SS Merchant

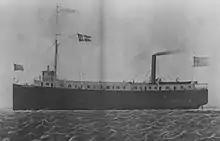
Lithograph of "Merchant"

"Merchant" was enrolled in Buffalo, which was also her home port, on August 2, 1862. She was built for James C. and Edwin T. Evans (also of Buffalo), under whom she carried passengers and freight. On her maiden voyage in August 1862, "Merchant" travelled from Buffalo to Chicago, Illinois, under the command of Captain Albert Briggs. Throughout her career, "Merchant" was involved in multiple accidents and incidents.